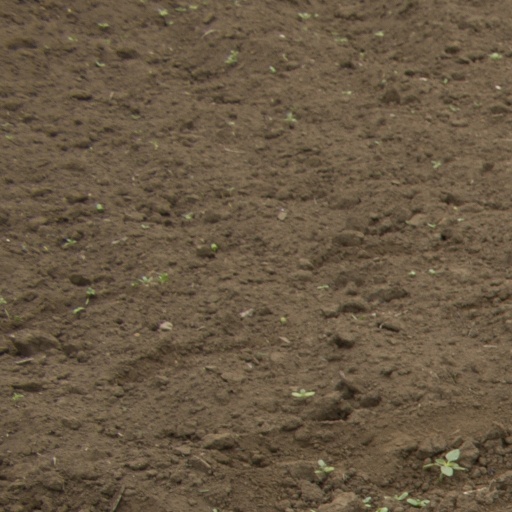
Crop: Jerusalem artichoke